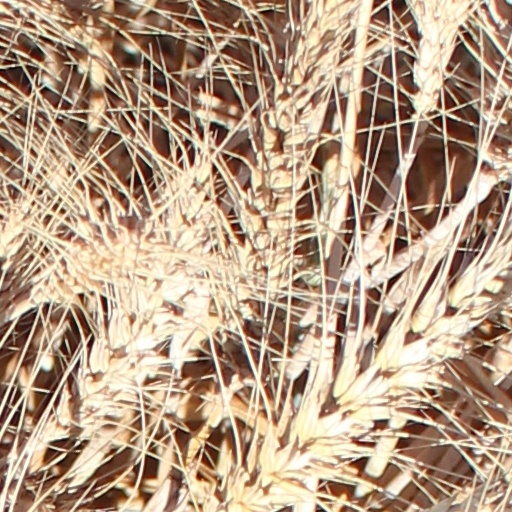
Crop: wheat